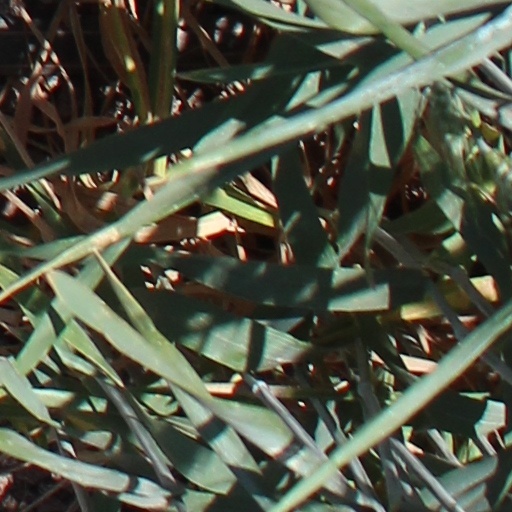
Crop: wheat